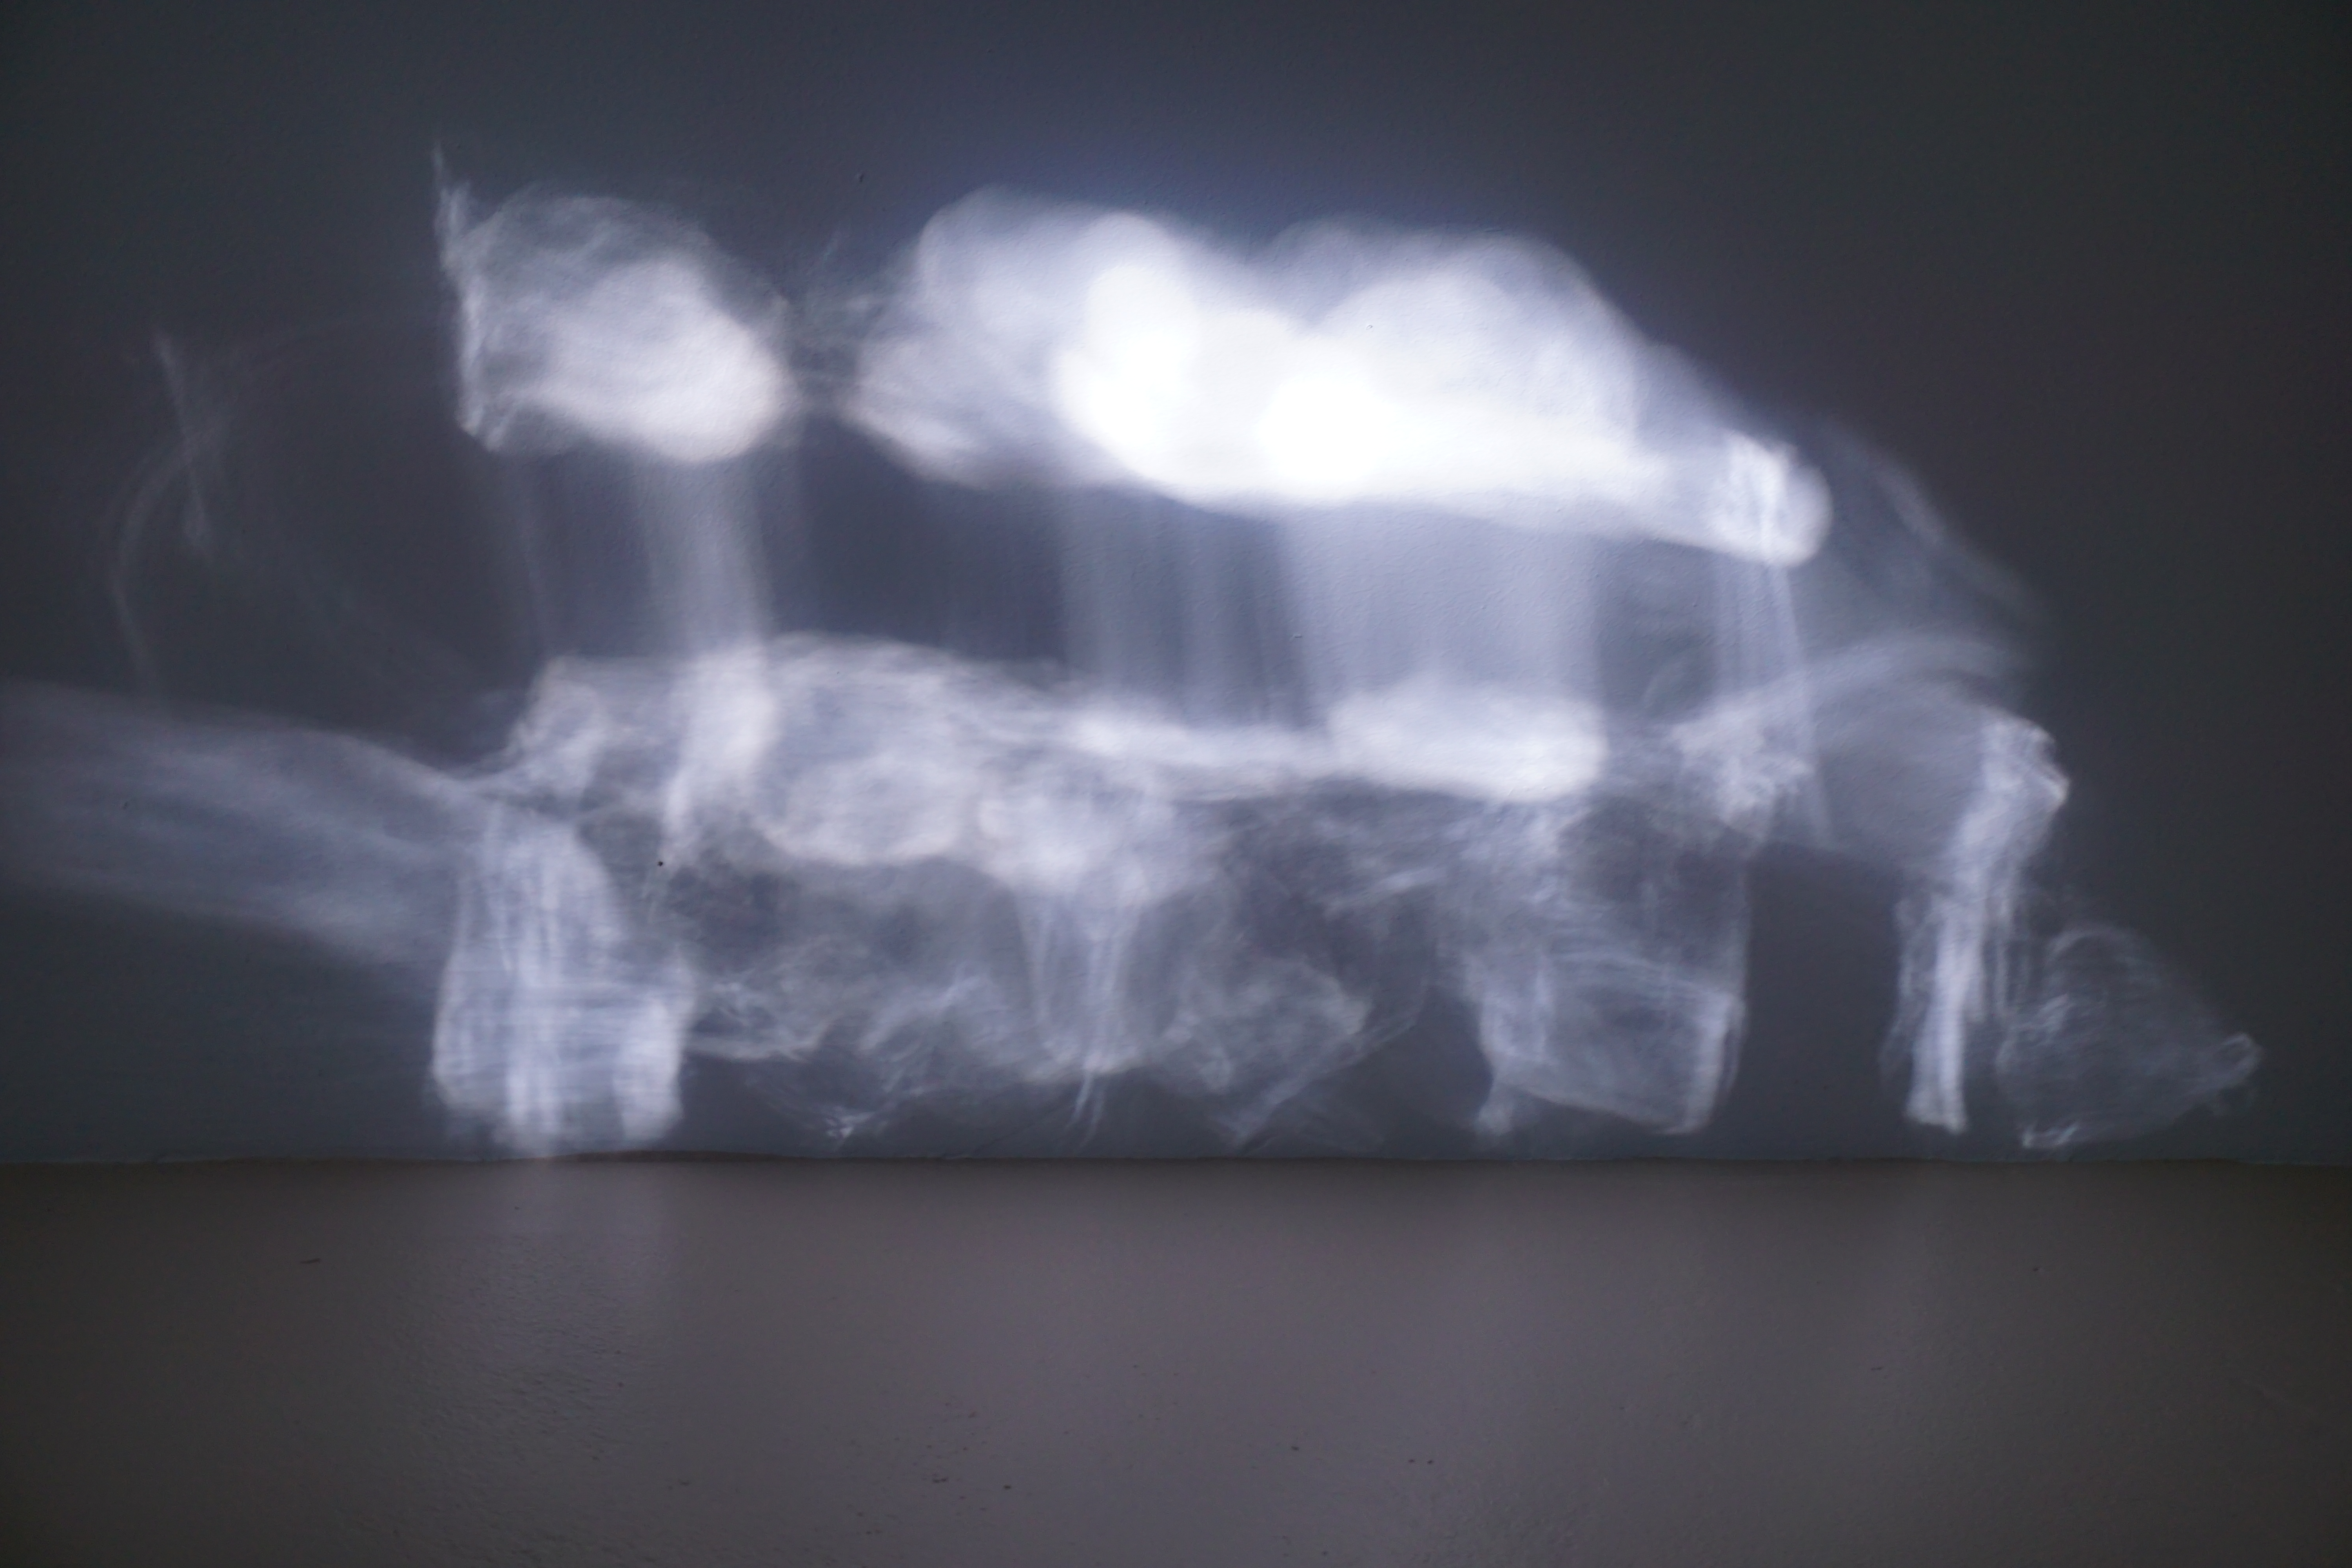
shadow, light, x ray, sky, radiography, cloud, rock